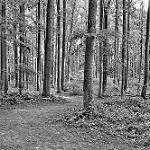
Label: B & W